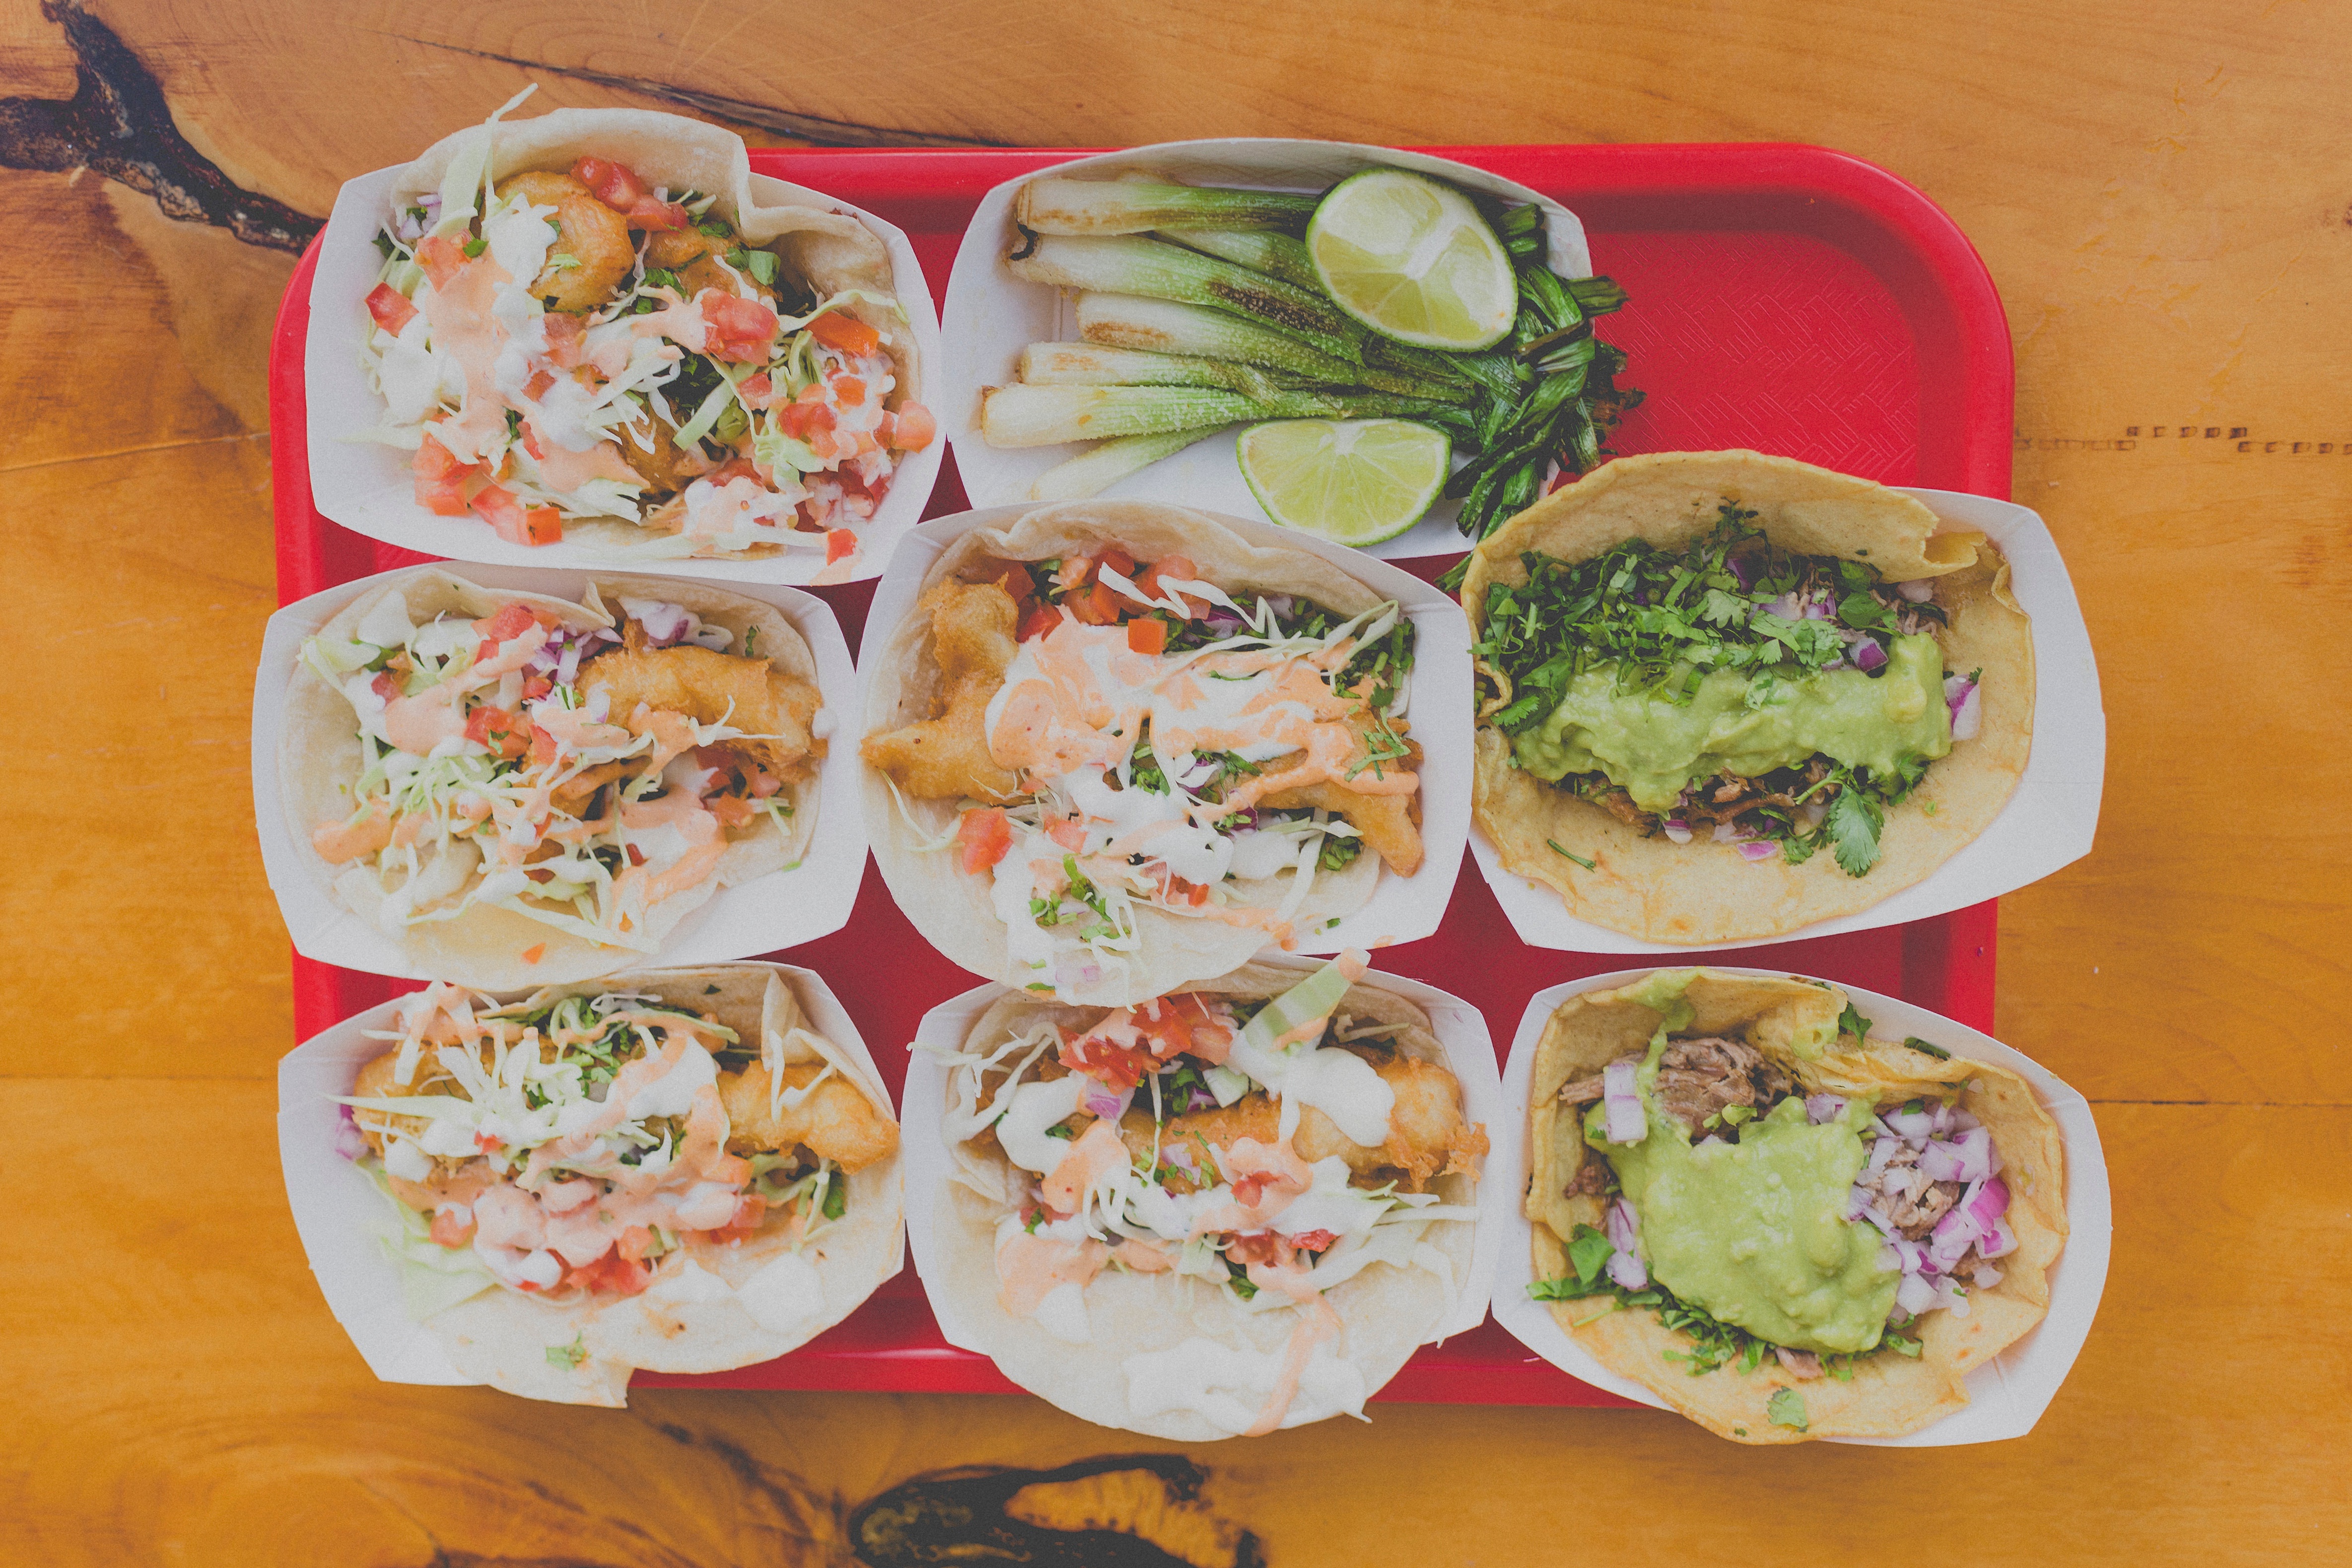
dish, food, cuisine, ingredient, meal, lunch, finger food, recipe, produce, comfort food, garnish, side dish, hors d oeuvre, appetizer, chinese food, snack, vietnamese food